Félix Torres Amat

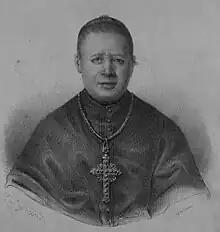

Félix Torres Amat or Félix Torres i Amat de Palou (6 August 1772 – 29 December 1849) was a Spanish Bishop. He translated the Bible into vernacular Spanish and published a record of leading authors in Catalan.